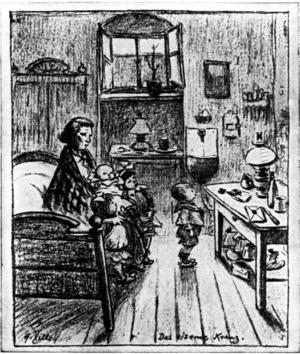
Musée bavarois de l'armée à Ingolstadt